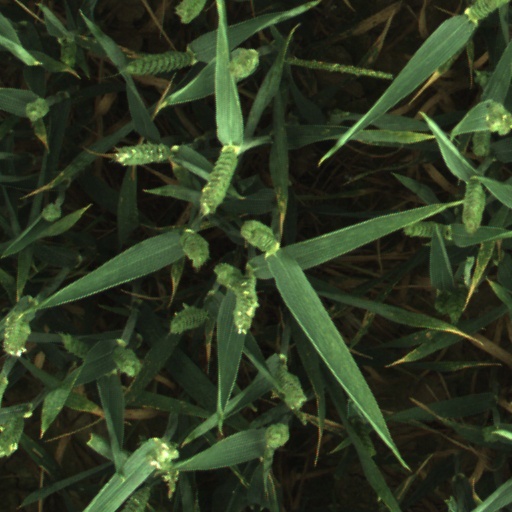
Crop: wheat